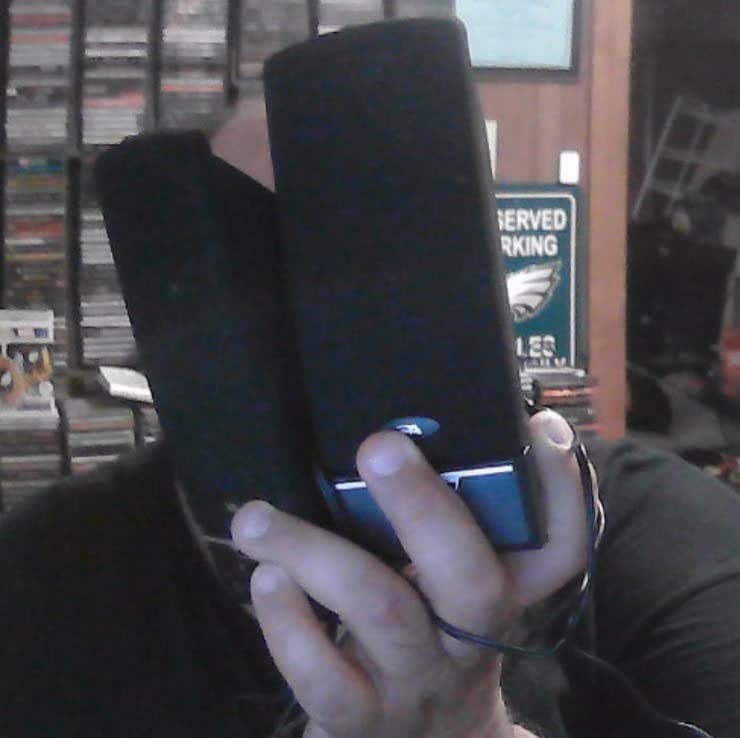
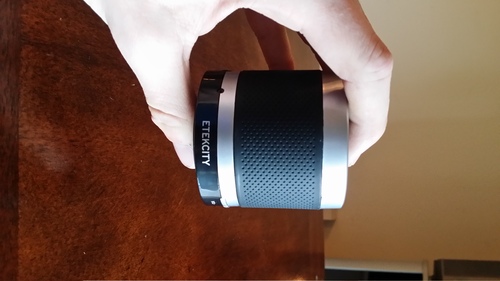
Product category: speaker
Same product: no